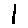
Label: 1